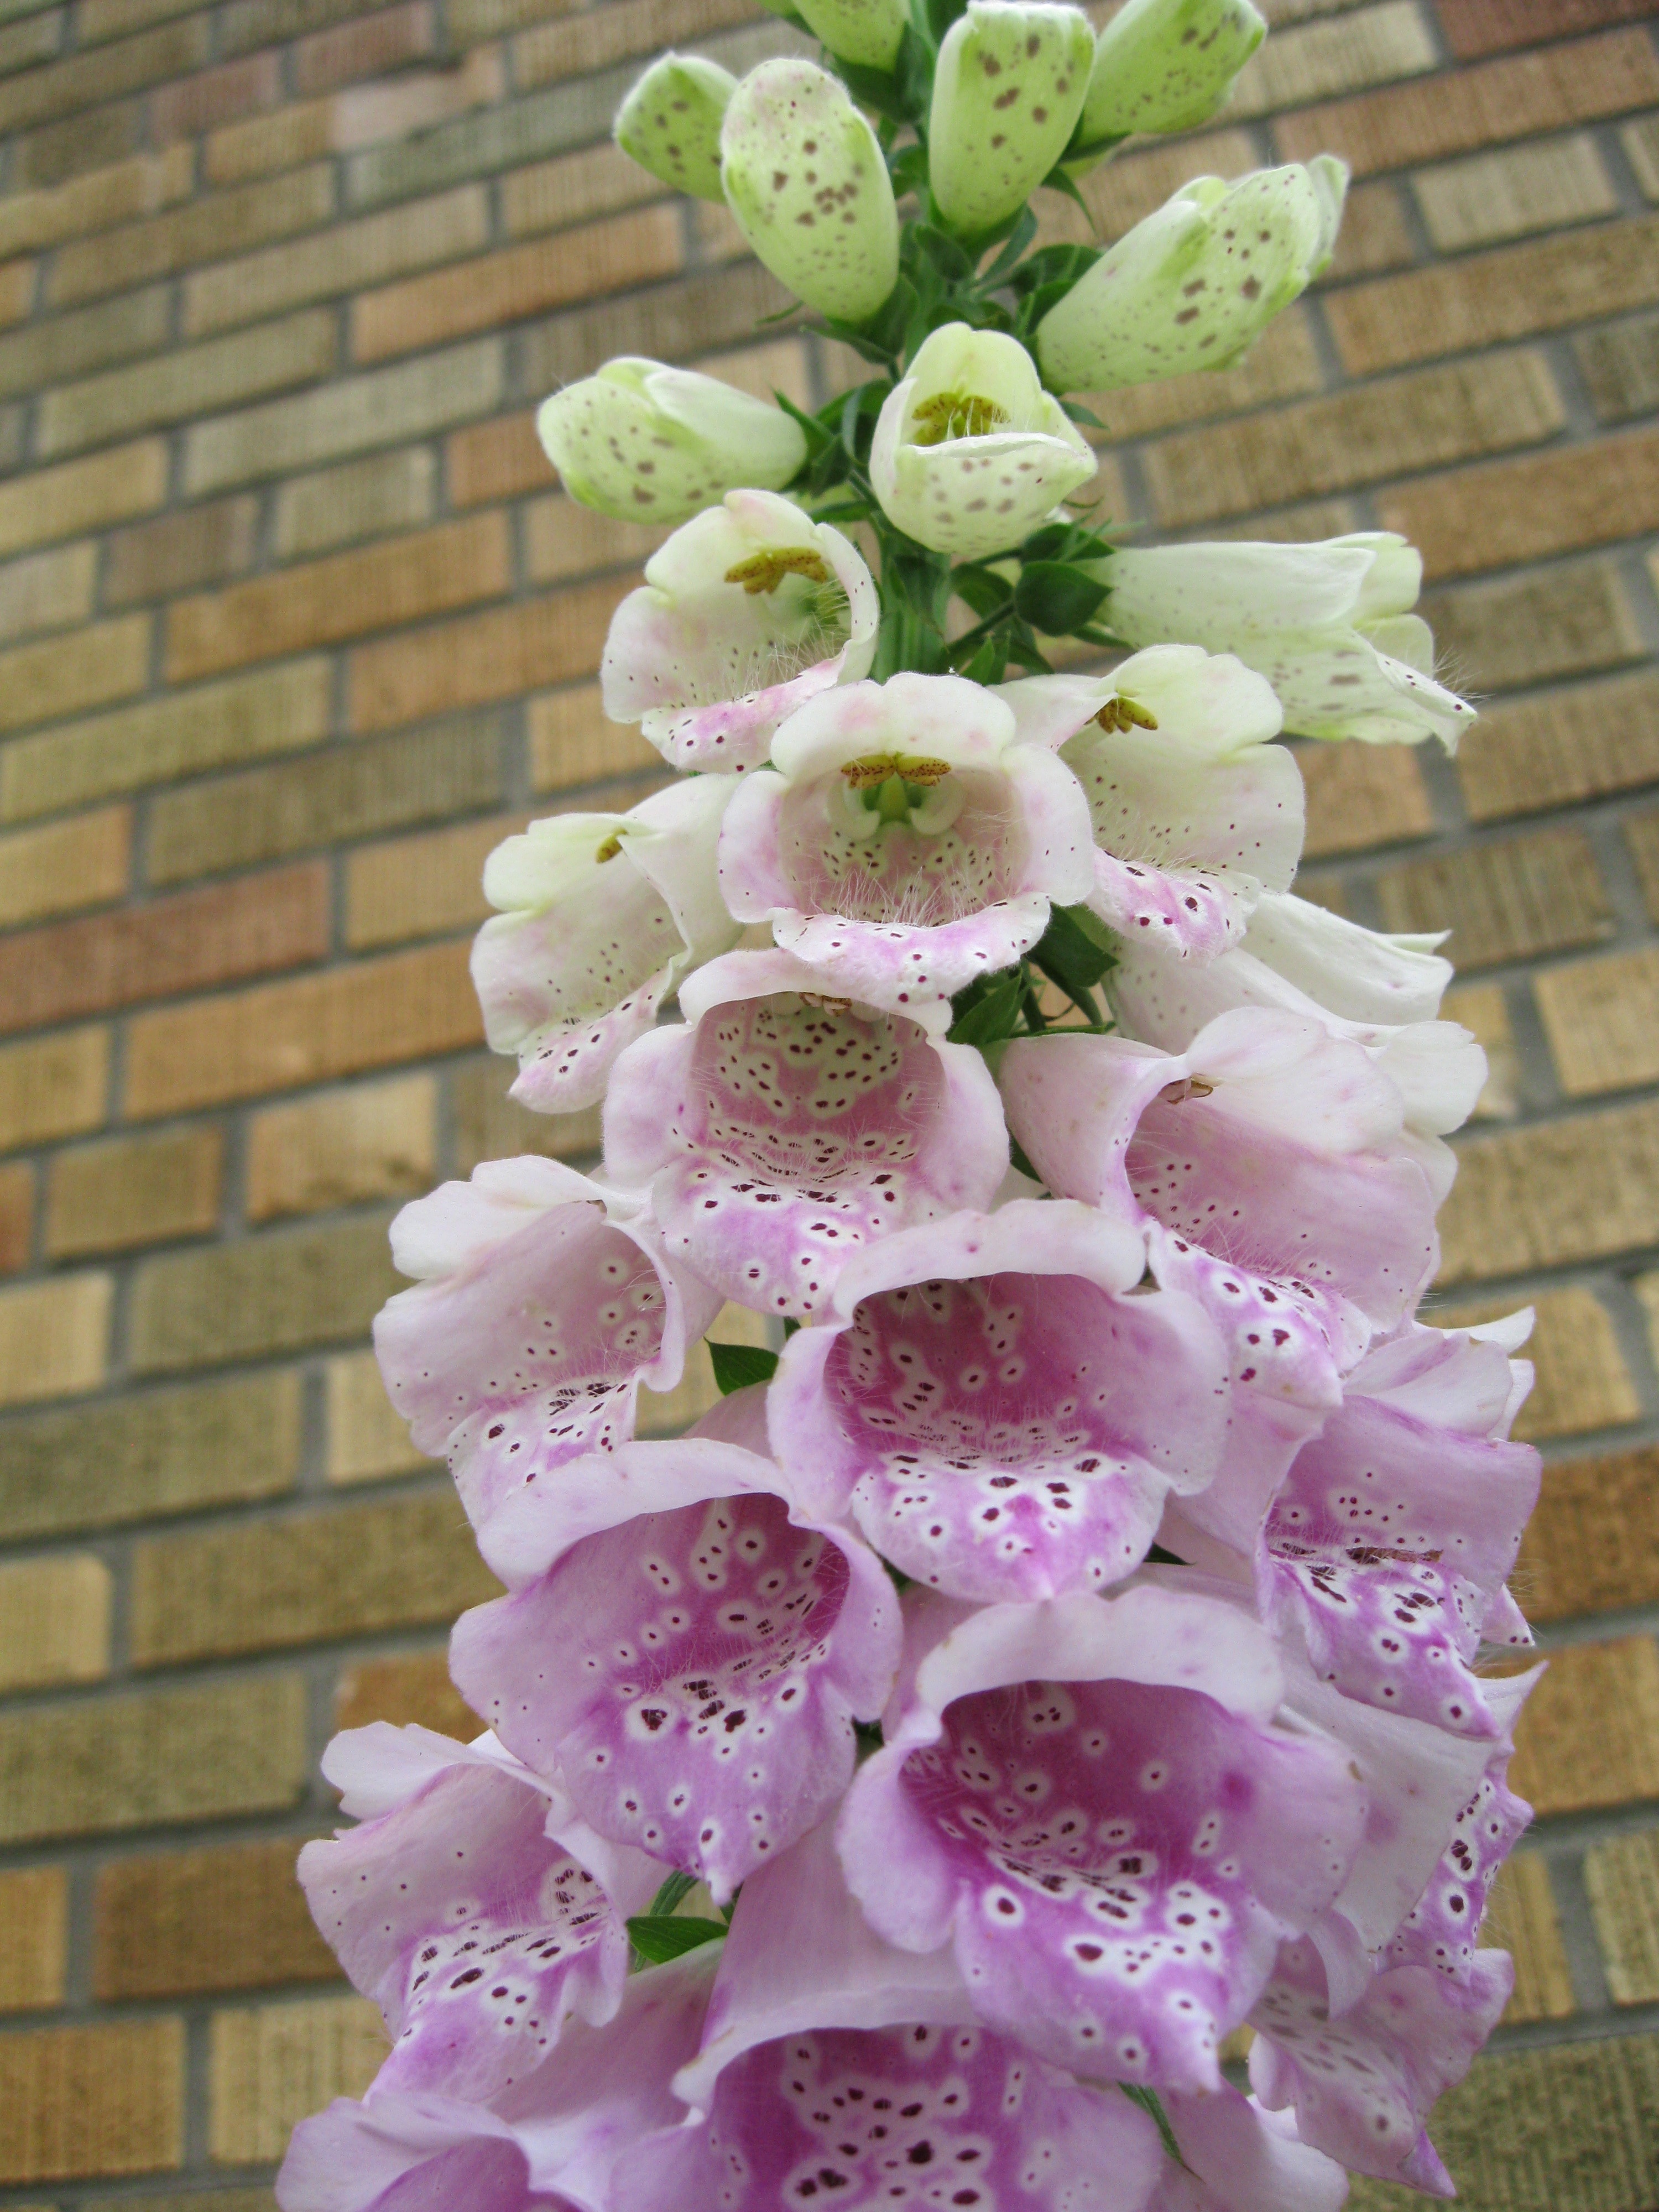
blossom, plant, flower, petal, botany, pink, flora, floristry, digitalis, flowering plant, flower bouquet, cut flowers, floral design, land plant, flower arranging